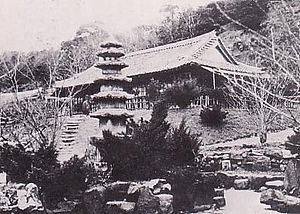
Pyongyang / Gallery
Pyongyang er hovedstad i Nordkorea, grundlag 1122 B.C.. Byen ligger ved Taedongfloden. Det officielle indbyggertal kendes ikke, men det blev opgivet til 2.741.260 i 1993, mens det i 2002 og 2003 blev opgivet til hhv. 2,5 og 3,8 million af Chosen Soren, en pro-nordkoreansk organisation. Seneste folketælling fra 2008 angiver et indbyggertal på 3.255.388, fordelt på 813.957 husstande.